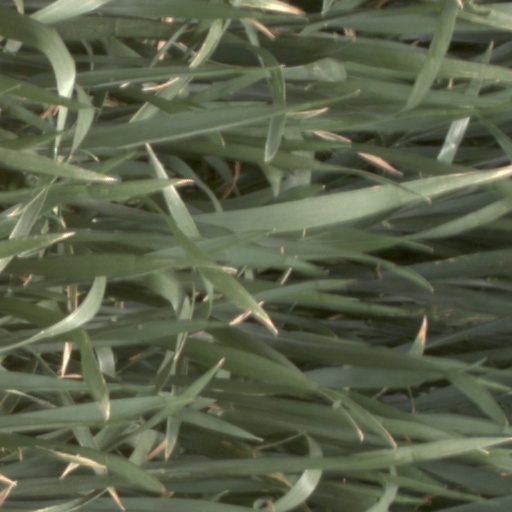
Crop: wheat